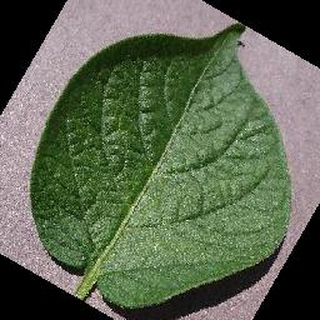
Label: healthy_potato